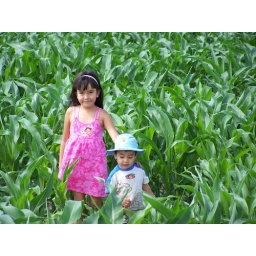
Wuzzy and a reluctant Animal in the corn field by the Thayer road sign